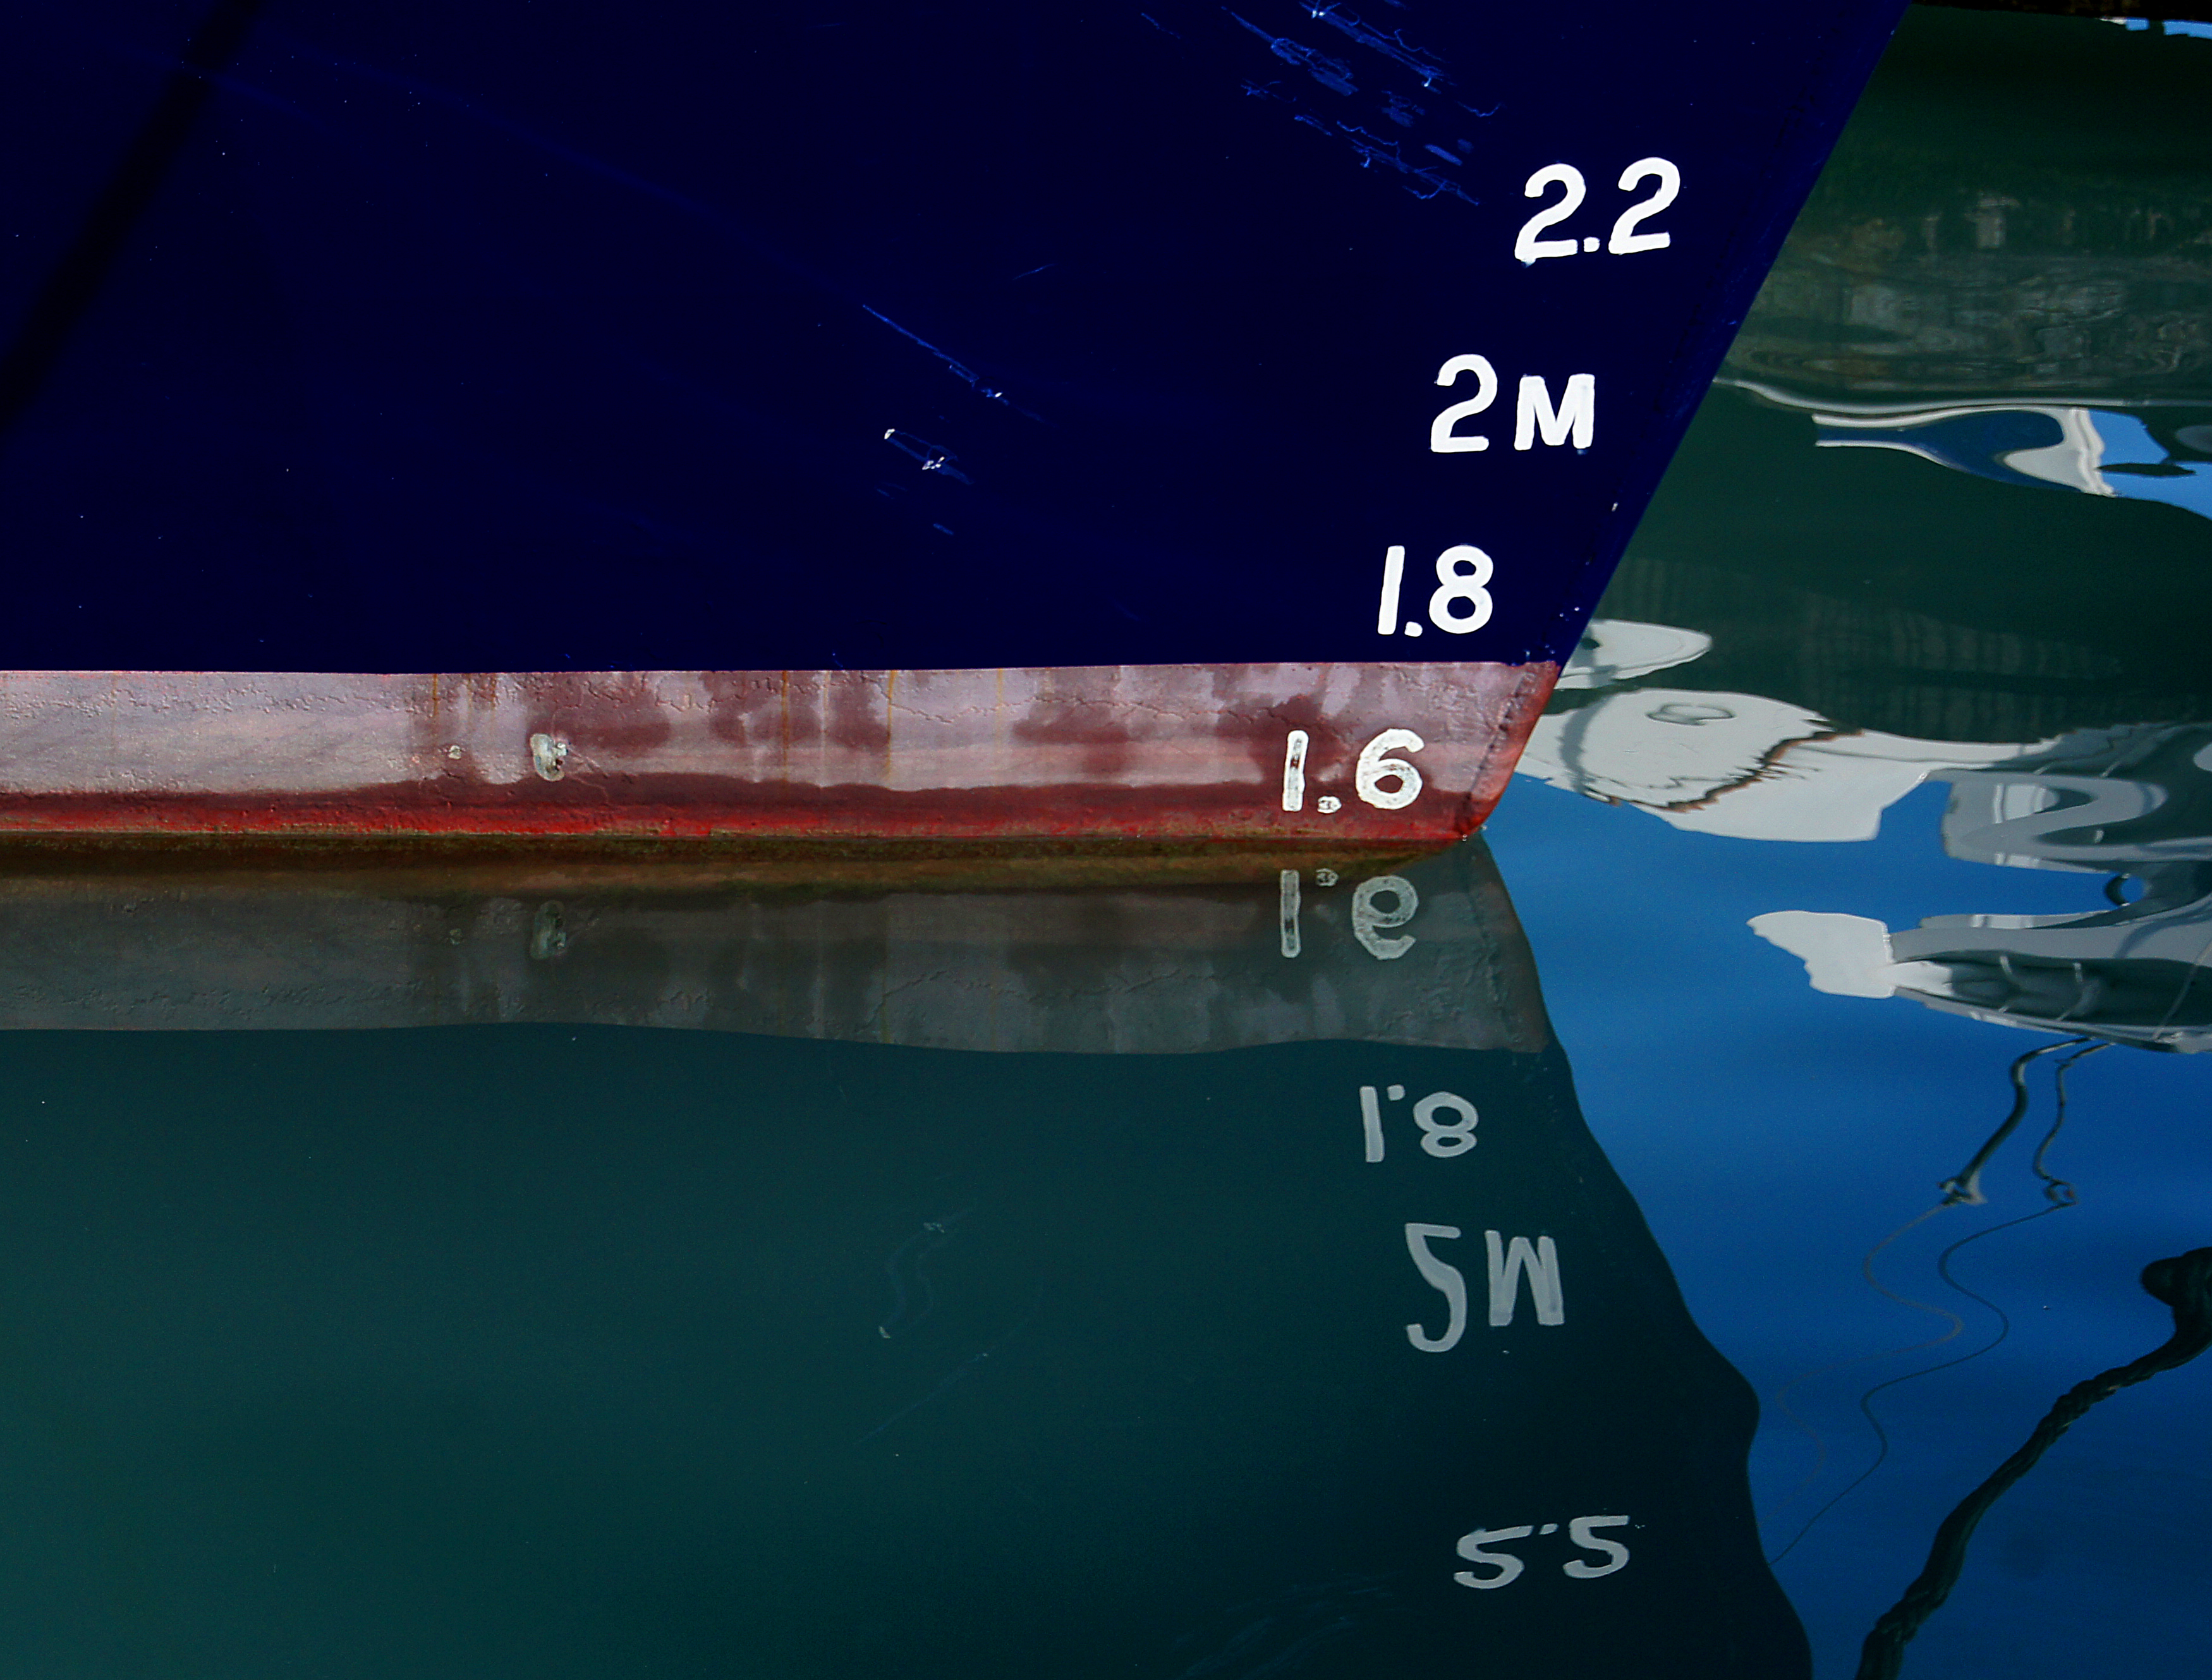
water, boat, reflection, vehicle, blue, marina, boats, ships, hull, fishingboats, blueboat, bows, frontend, smallboats, screenshot, atmosphere of earth